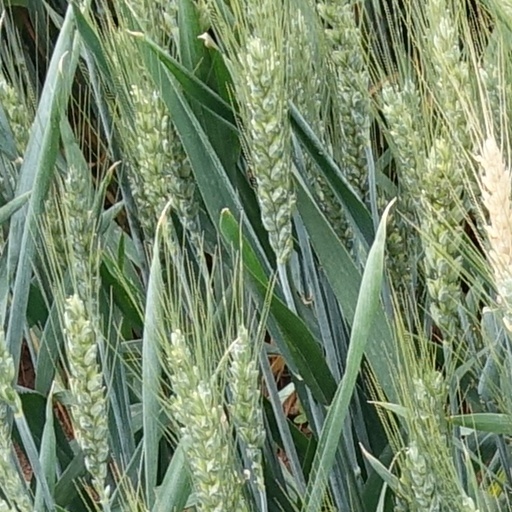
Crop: wheat